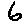
Label: 6